The Moment (American TV series)

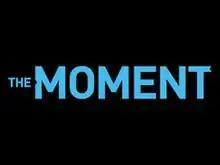

The Moment is an American reality television series that debuted on USA Network on April 11, 2013, and last aired on May 31, 2013. Casting for a potential second season took place prior to the series debut. The series debuted with 1.129 million viewers, with the second episode dropping to 963,000 viewers and its third airing capturing only 950,000 viewers — which led to USA shifting the series to Fridays at 11 pm.